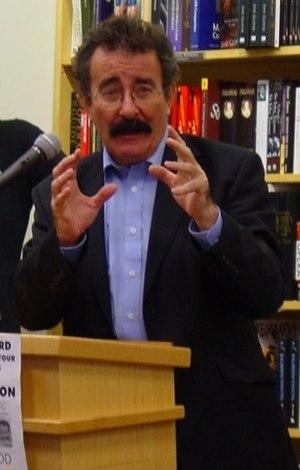
Robert Maurice Lipson Winston, né le 15 juillet 1940) à Londres, baron Winston, est un professeur, médecin, scientifique, présentateur de télévision et homme politique britannique appartenant au parti travailliste. Il siège à la Chambre des lords, dont il est le « whip » travailliste.